Deflategate

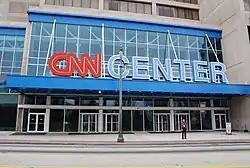
Roxanne Jones of CNN argued that the Patriots should have been disqualified from participation in the Super Bowl even before the NFL had begun its investigation.

Initial media reaction to the incident was extremely strong. After the reports emerged before the completion of the NFL's investigation, several media outlets had already called for Belichick–or even the entire Patriots team–to be disqualified from participation in Super Bowl XLIX. Dan Wetzel of Yahoo! Sports strongly criticized the league for deferring much of the investigation until after the Super Bowl so as not to interfere with the Patriots' preparations. Former quarterback Troy Aikman asserted that Deflategate was worse than Bountygate, and that Belichick should receive a harsher penalty than the one-year suspension New Orleans Saints coach Sean Payton had received. Other voices in the press took a strident but opposing view, calling it a "phony scandal" or "the dumbest sports scandal ever," and accused the media generally of overhyping the issue. Factors that may have helped fuel media interest in the incident included: